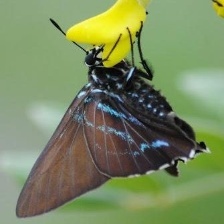
Species: MANGROVE SKIPPER